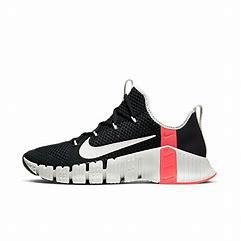
Brand: Nike
Model: Free Metcon 3